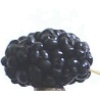
Label: mulberry